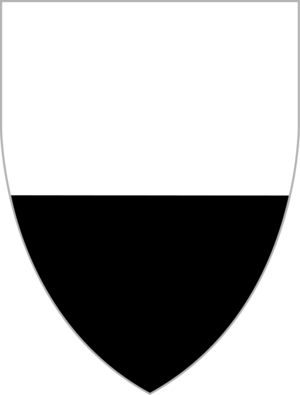
Blason de Sienne en Italie. 日本語: シエーナ
Cette liste regroupe les guerres et conflits ayant vu la participation de l'Espagne. Voici une légende facilitant la lecture de l'issue des guerres ci-dessous :
Cette page donne les armoiries des principales villes européennes.